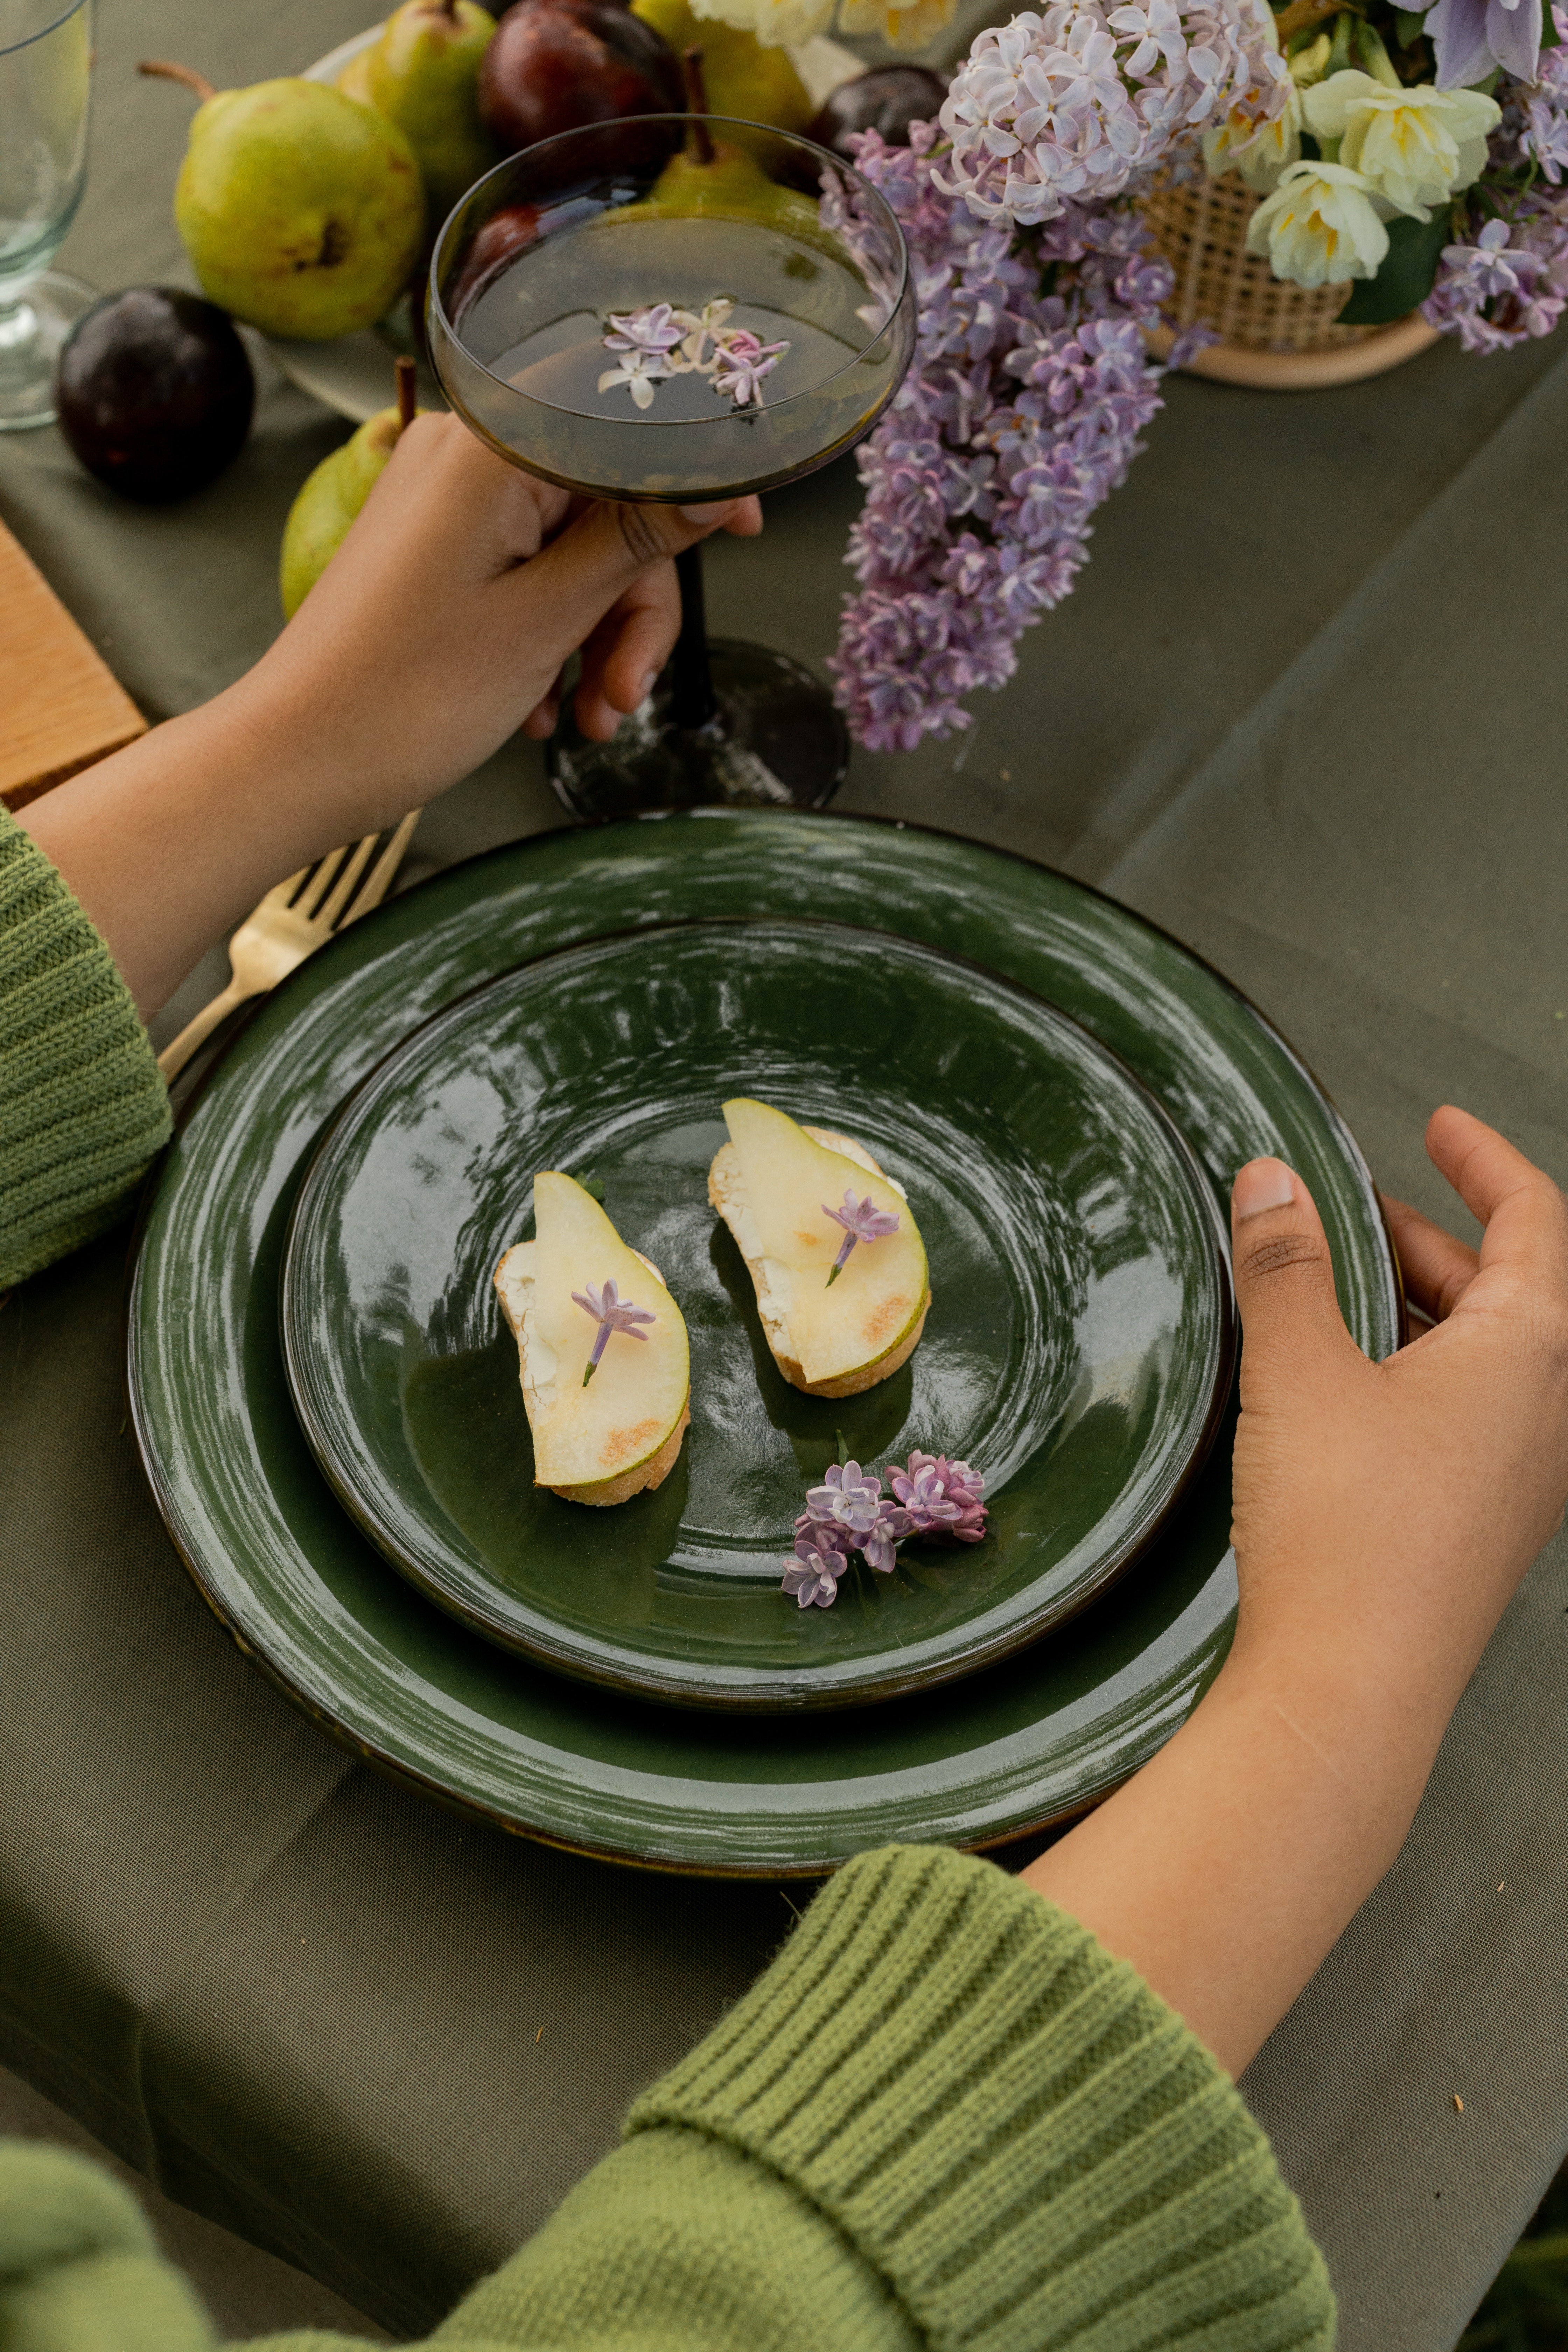
natural, food, tableware, table, dishware, plate, recipe, ingredient, serveware, cuisine, dish, garnish, cooking, platter, natural foods, porcelain, sweetness, circle, finger food, culinary art, comfort food, flower arranging, grape, delicacy, fruit, stuffed toy, la carte food, bowl, floristry, cut flowers, home accessories, meal, breakfast, malus, pottery, lunch, ceramic, floral design, japanese cuisine, supper, recreation, produce, side dish